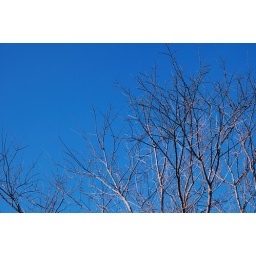
this one is in the garden. The sky is too blue though.